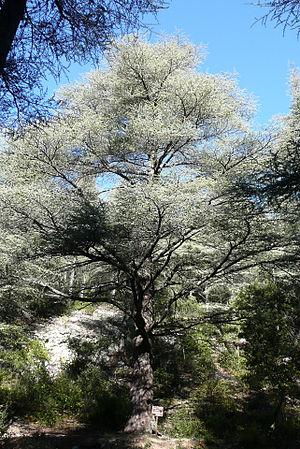
Cèdre de l'Atlas (Cedrus libani var. atlantica 'Glauca') première génération (1863) au Mont Ventoux (Vaucluse, France) par Bédoin.
Le mont Ventoux est un sommet situé dans le département français de Vaucluse en région Provence-Alpes-Côte d'Azur. Culminant à 1 910 mètres, il fait environ 25 kilomètres de long sur un axe est-ouest pour 15 kilomètres de large sur un axe nord-sud. Surnommé le Géant de Provence ou le mont Chauve, il est le point culminant des monts de Vaucluse et le plus haut sommet de Vaucluse. Son isolement géographique le rend visible sur de grandes distances. Il constitue la frontière linguistique entre le nord et le sud-occitan.
En France, on désigne par vallée du Rhône la région située de part et d'autre du Rhône, en aval de Lyon, dans le sud-est de la France. C'est une région agricole française selon le classement de l'Insee. Elle se subdivise en plaine irriguée de la Crau, plaine maraîchère du Comtat Venaissin, coteaux viticoles produisant des vins AOC de renommée mondiale sur les rives droite et gauche du fleuve, polyculture de la Drôme provençale, grandes cultures de la plaine valentinoise, vergers de l’Isère, prairies des vallées de la Galaure et de l’Herbasse.
En France, la « restauration des terrains en montagne » est une opération de stabilisation et de restauration des sols de pentes. Elle fait appel en raison du contexte et des risques particuliers à des techniques de génie civil, de génie végétal et de génie écologique spécialisées, adaptées à différents contextes.